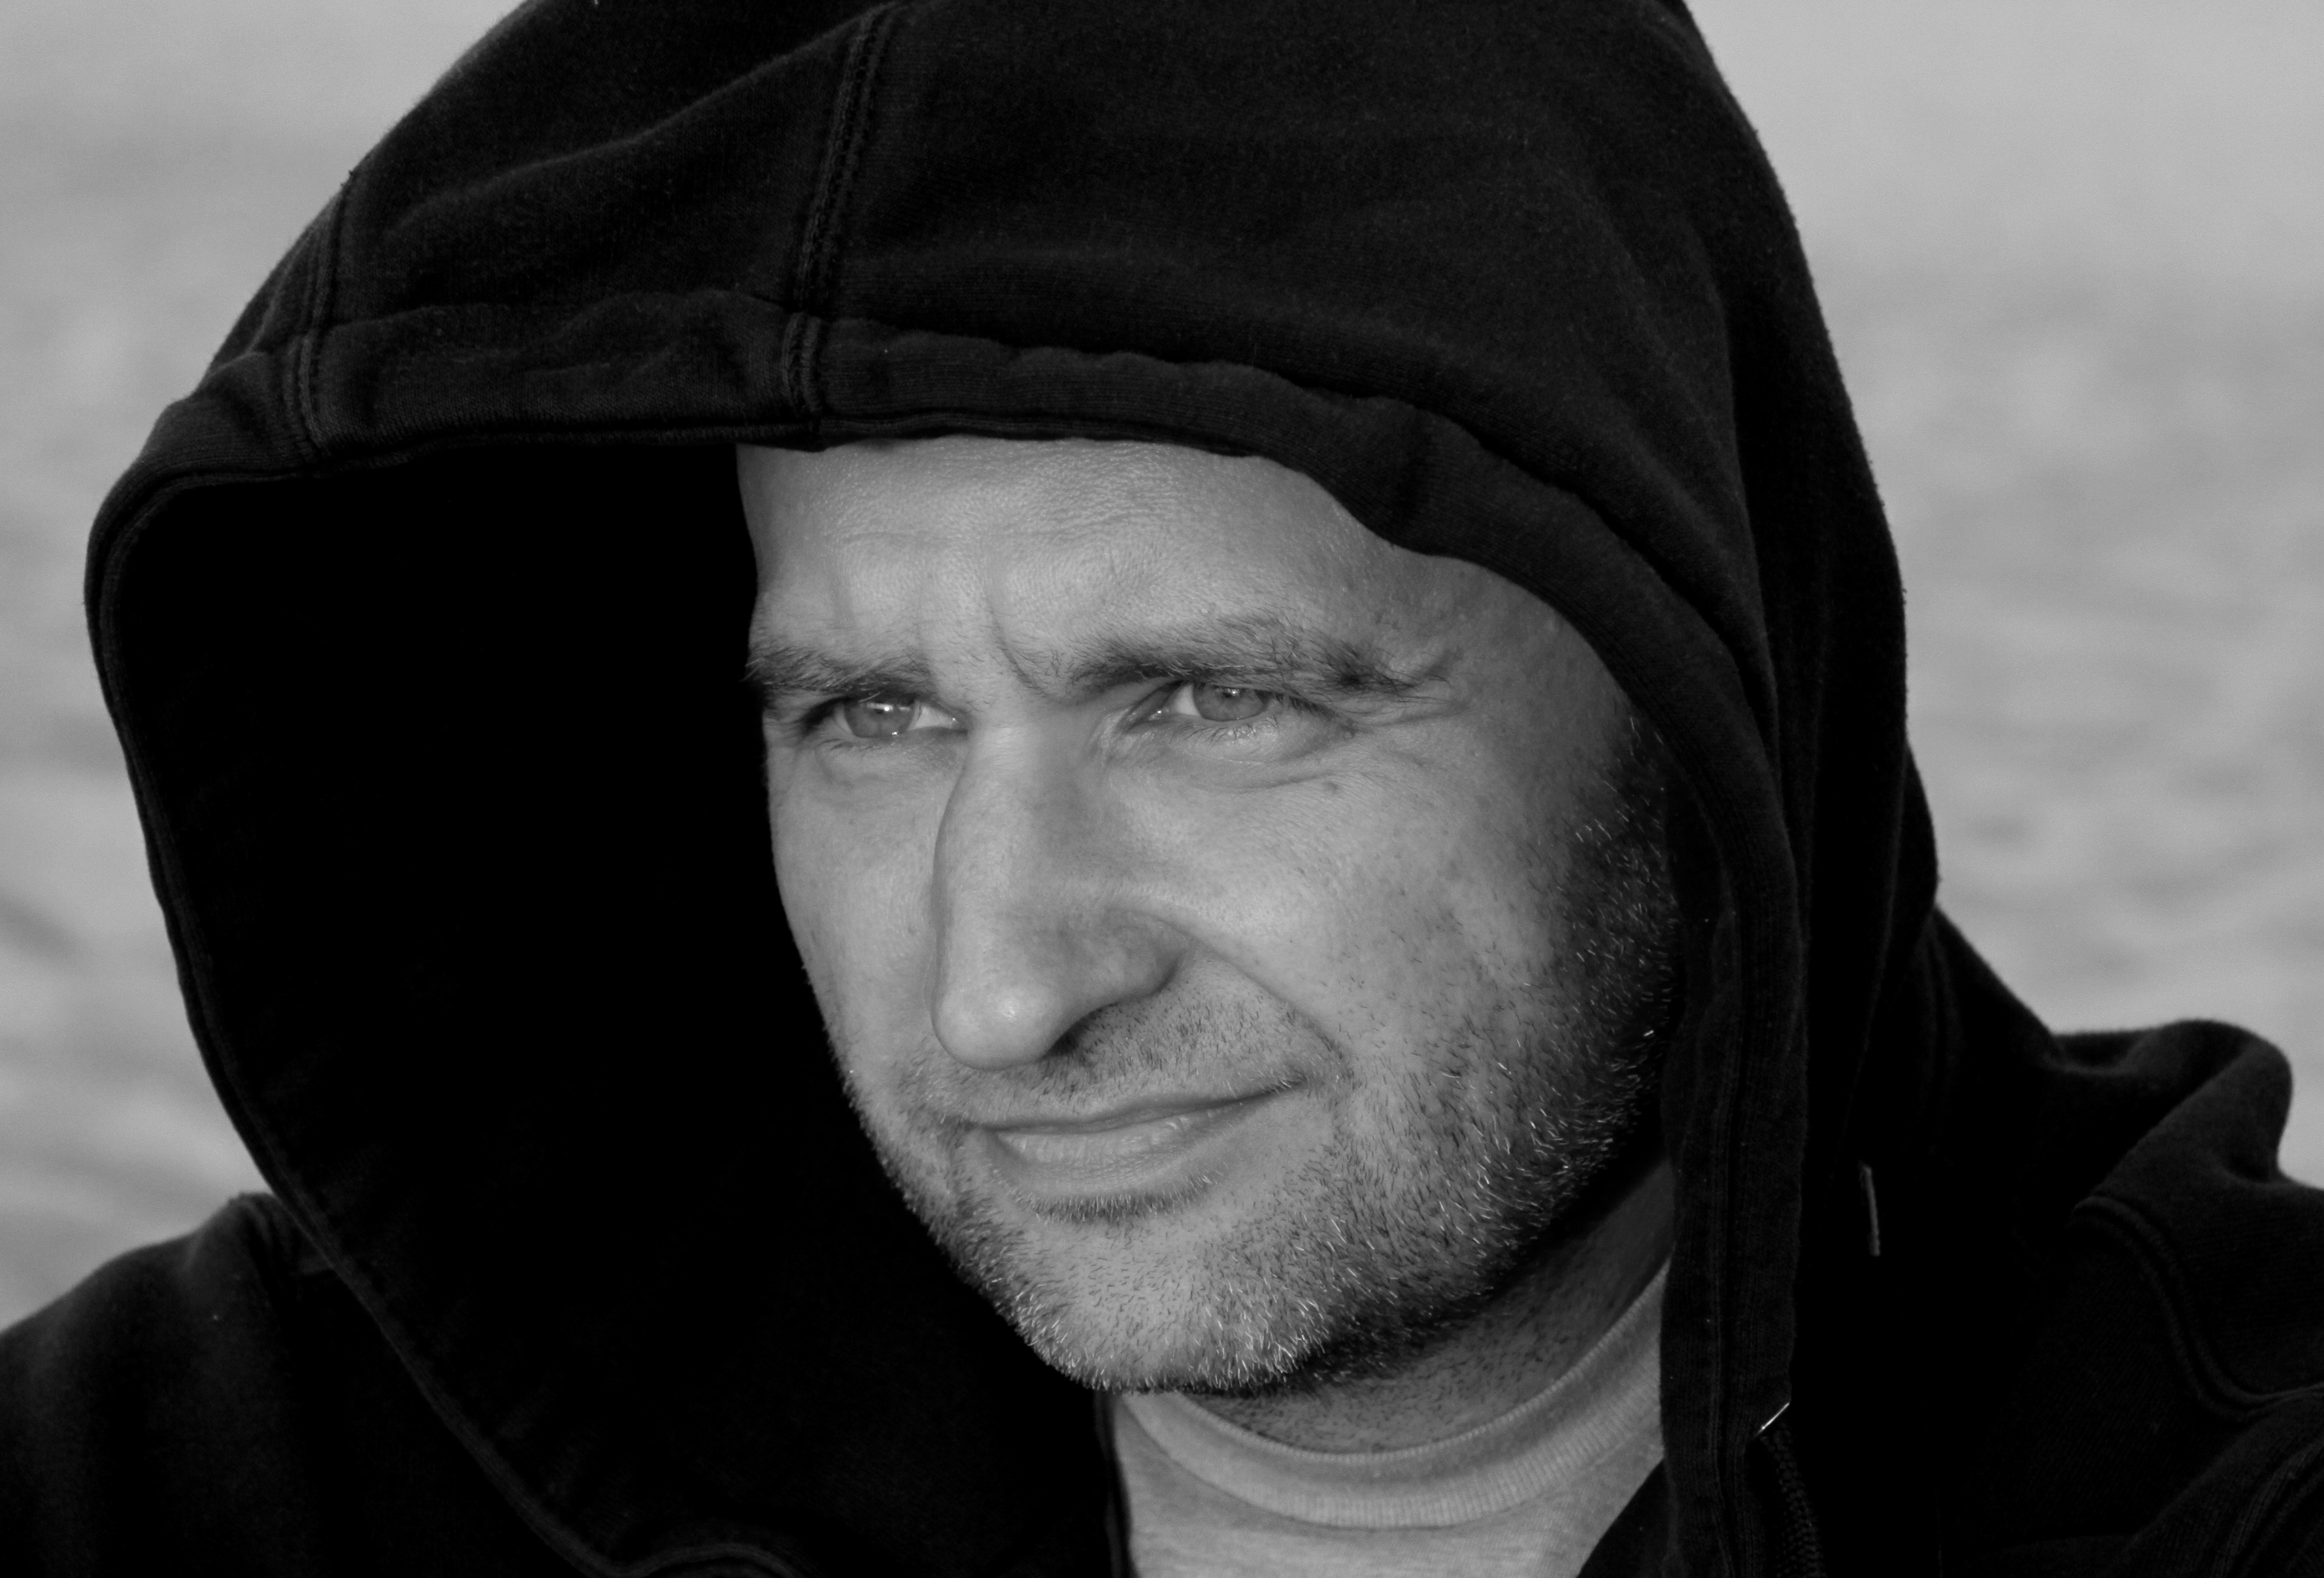
man, person, black and white, white, photography, male, guy, portrait, nostalgia, black, monochrome, smile, face, glasses, head, photograph, reverie, monochrome photography, portrait photography, facial hair